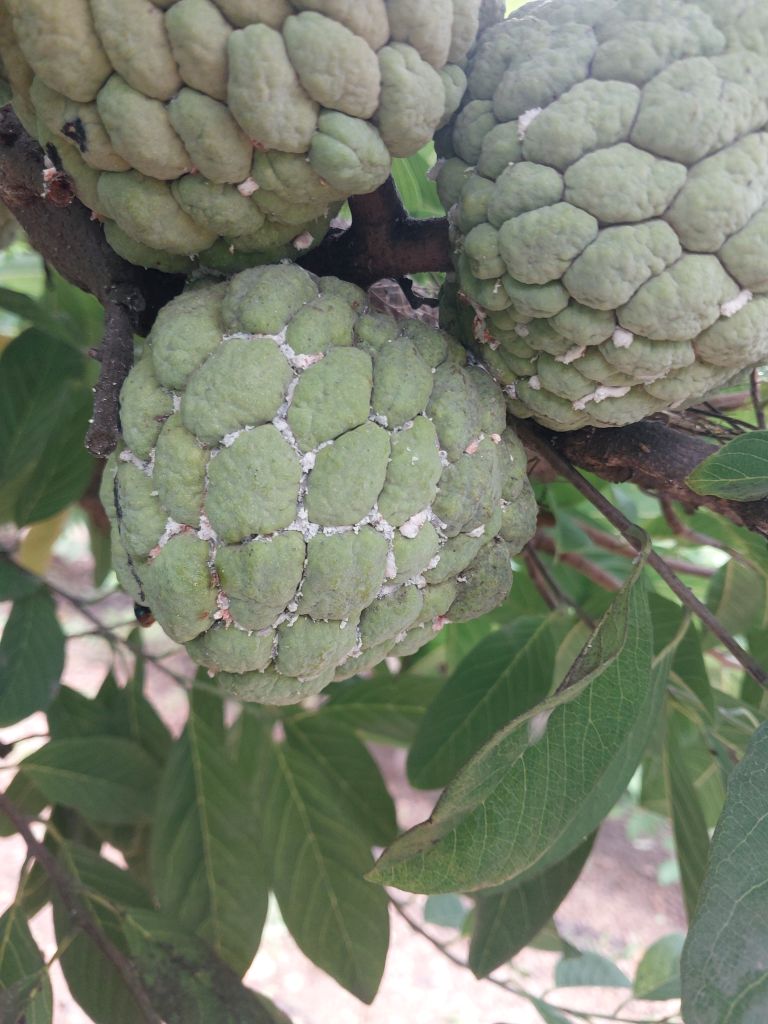
Disease label: Mealy Bug